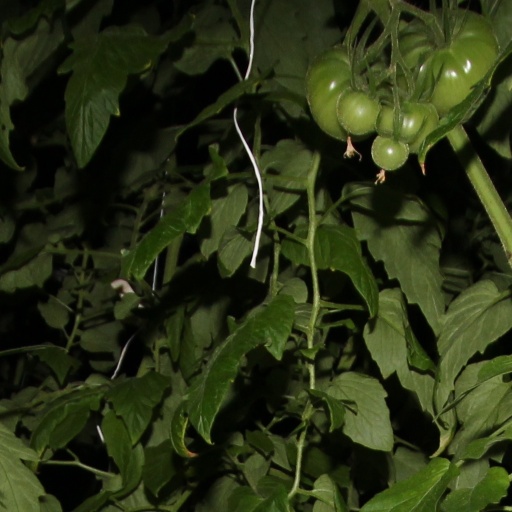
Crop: tomato